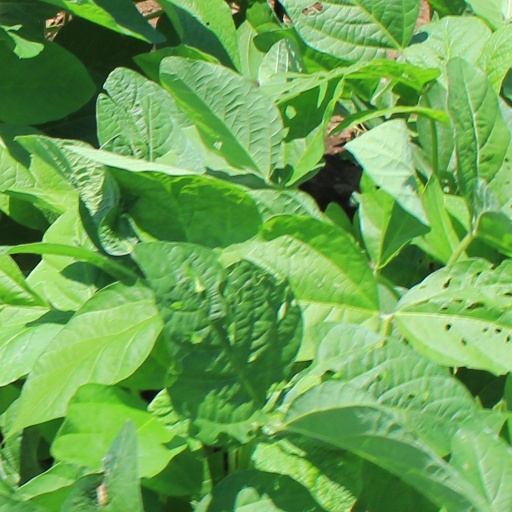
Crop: soybean